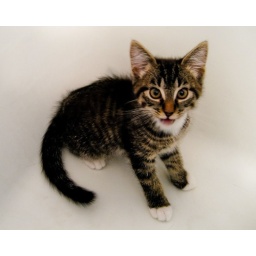
This is the third cat we've rescued in the past fifteen months. They outnumber us in the house now.